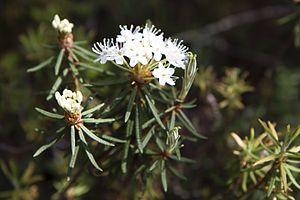
Rhododendron tomentosum dans le parc Muddus
Le parc national de Muddus est un parc national situé sur les communes de Jokkmokk et Gällivare, dans le comté de Norrbotten, à l'extrême Nord de la Suède. Le parc a été fondé en 1942, mais fut par la suite agrandi en 1984 pour couvrir au total 51 137 ha. Il est bordé au nord-ouest par la route européenne 45 et la réserve naturelle de Stubba qui assure la transition avec les autres aires naturelles de la région de Laponie.